Assassination of Robert F. Kennedy

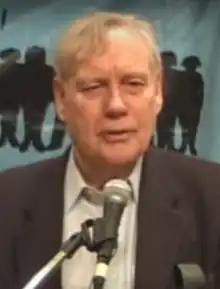

Sirhan Sirhan was born on March 19, 1944, in Jerusalem, Palestine, to an Arab Christian family. At the age of four, he and his father narrowly escaped a bomb explosion during the 1948 Palestine war. This incident, according to author Mel Ayton, "had a psychological effect on young Sirhan". He witnessed various other violent incidents during his childhood, including physical abuse by his father and the death of his older brother at the hands of a military truck that was trying to avoid sniper fire. In late 1956, Sirhan, along with his family, immigrated to the United States. He was unhappy with immigrating to the United States, later saying that "the U.S. was against the Arabs and was friendly with Israel, and a friend of my enemy is my enemy". Once in the United States, Sirhan received above-average grades and joined an officer candidate school. During his late-teenage years, Sirhan's father abandoned the family, his sister died, two of his brothers were arrested, and he was expelled from Pasadena City College. Sirhan held strongly anti-Zionist and pro-Palestinian beliefs.